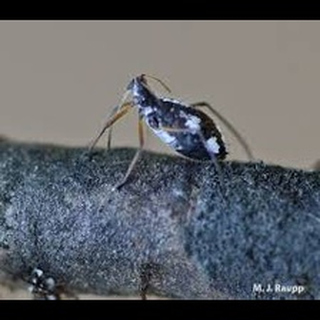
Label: wheat_aphid